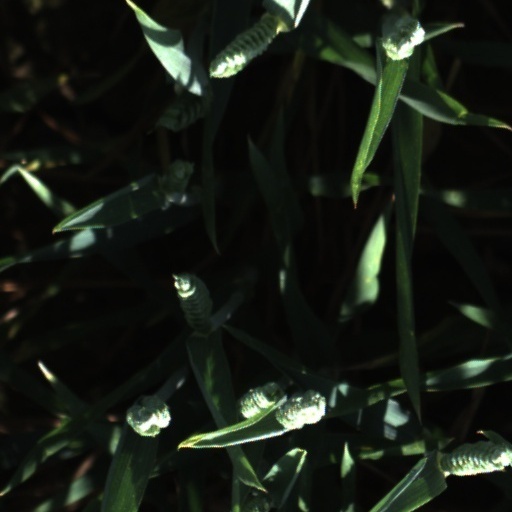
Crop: wheat